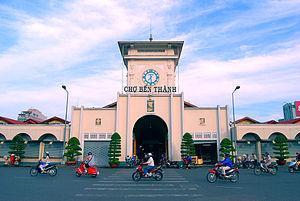
Hô-Chi-Minh-Ville /oʃiminvil/, nommée couramment et usuellement Saïgon /saj.gɔ̃/, qui fut le nom officiel jusqu'en 1975, ou antérieurement Prey Nokor quand elle appartenait à l'Empire khmer, est la plus grande ville du Viêt Nam et son poumon économique, devant la capitale Hanoï.